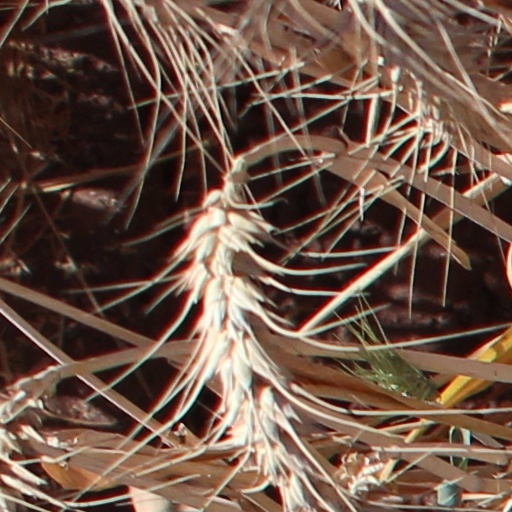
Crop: wheat